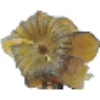
Label: Physalis with Husk 1